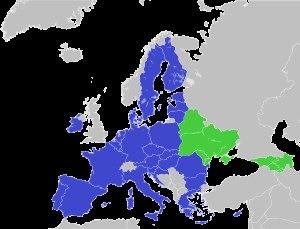
Le futur élargissement de l'Union européenne est ouvert à tout pays « européen » ayant un gouvernement et des valeurs démocratiques, pratiquant un libre marché et ayant la volonté et la capacité d'intégration en appliquant les lois de l'Union européenne.
L’élargissement de l’Union européenne décrit les vagues successives d’intégration économique et politique des États européens environnants dans l’Union européenne. L’Union européenne est aujourd’hui composée de 27 États membres, au terme de sept élargissements et le retrait du Royaume-Uni en 2020, depuis sa création en 1958 par six pays. Cinq autres pays ont le statut de pays candidats à l’intégration européenne. Un autre pays a par ailleurs déposé sa candidature. L’Islande a été candidate de 2009 à 2015 et a retiré cette candidature le 12 mars 2015, tout comme pour la Suisse et la Norvège dans les années 1990. Le Kosovo, pour sa part, ne s’est pas encore manifesté auprès de l’Union, mais est considéré comme un candidat potentiel.